The Ed Sullivan Show

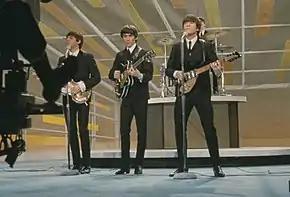
The Beatles performing in February 1964

Sullivan hosted a second appearance by Presley on October 28, 1956. For his first segment, Elvis performed "Don't Be Cruel", then "Love Me Tender". For the second segment, Elvis sang "Love Me", and for his third, he sang a nearly four-minute-long version of "Hound Dog".